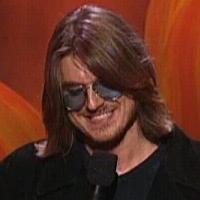
Age: 30